Max Payne (film)

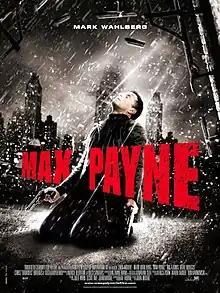
Theatrical release poster

Max Payne is a 2008 neo-noir action film based on the video game series of the same name developed by Remedy Entertainment and published by Rockstar Games. Directed and co-produced by John Moore and written by Beau Thorne, the film stars Mark Wahlberg as the title character, Mila Kunis as Mona Sax, Ludacris as Jim Bravura, and Beau Bridges as B.B. Hensley. The film revolves around revenge, centering on the New York police detective as he journeys through New York City's criminal underworld while trying to learn the truth behind the murder of his wife and child.